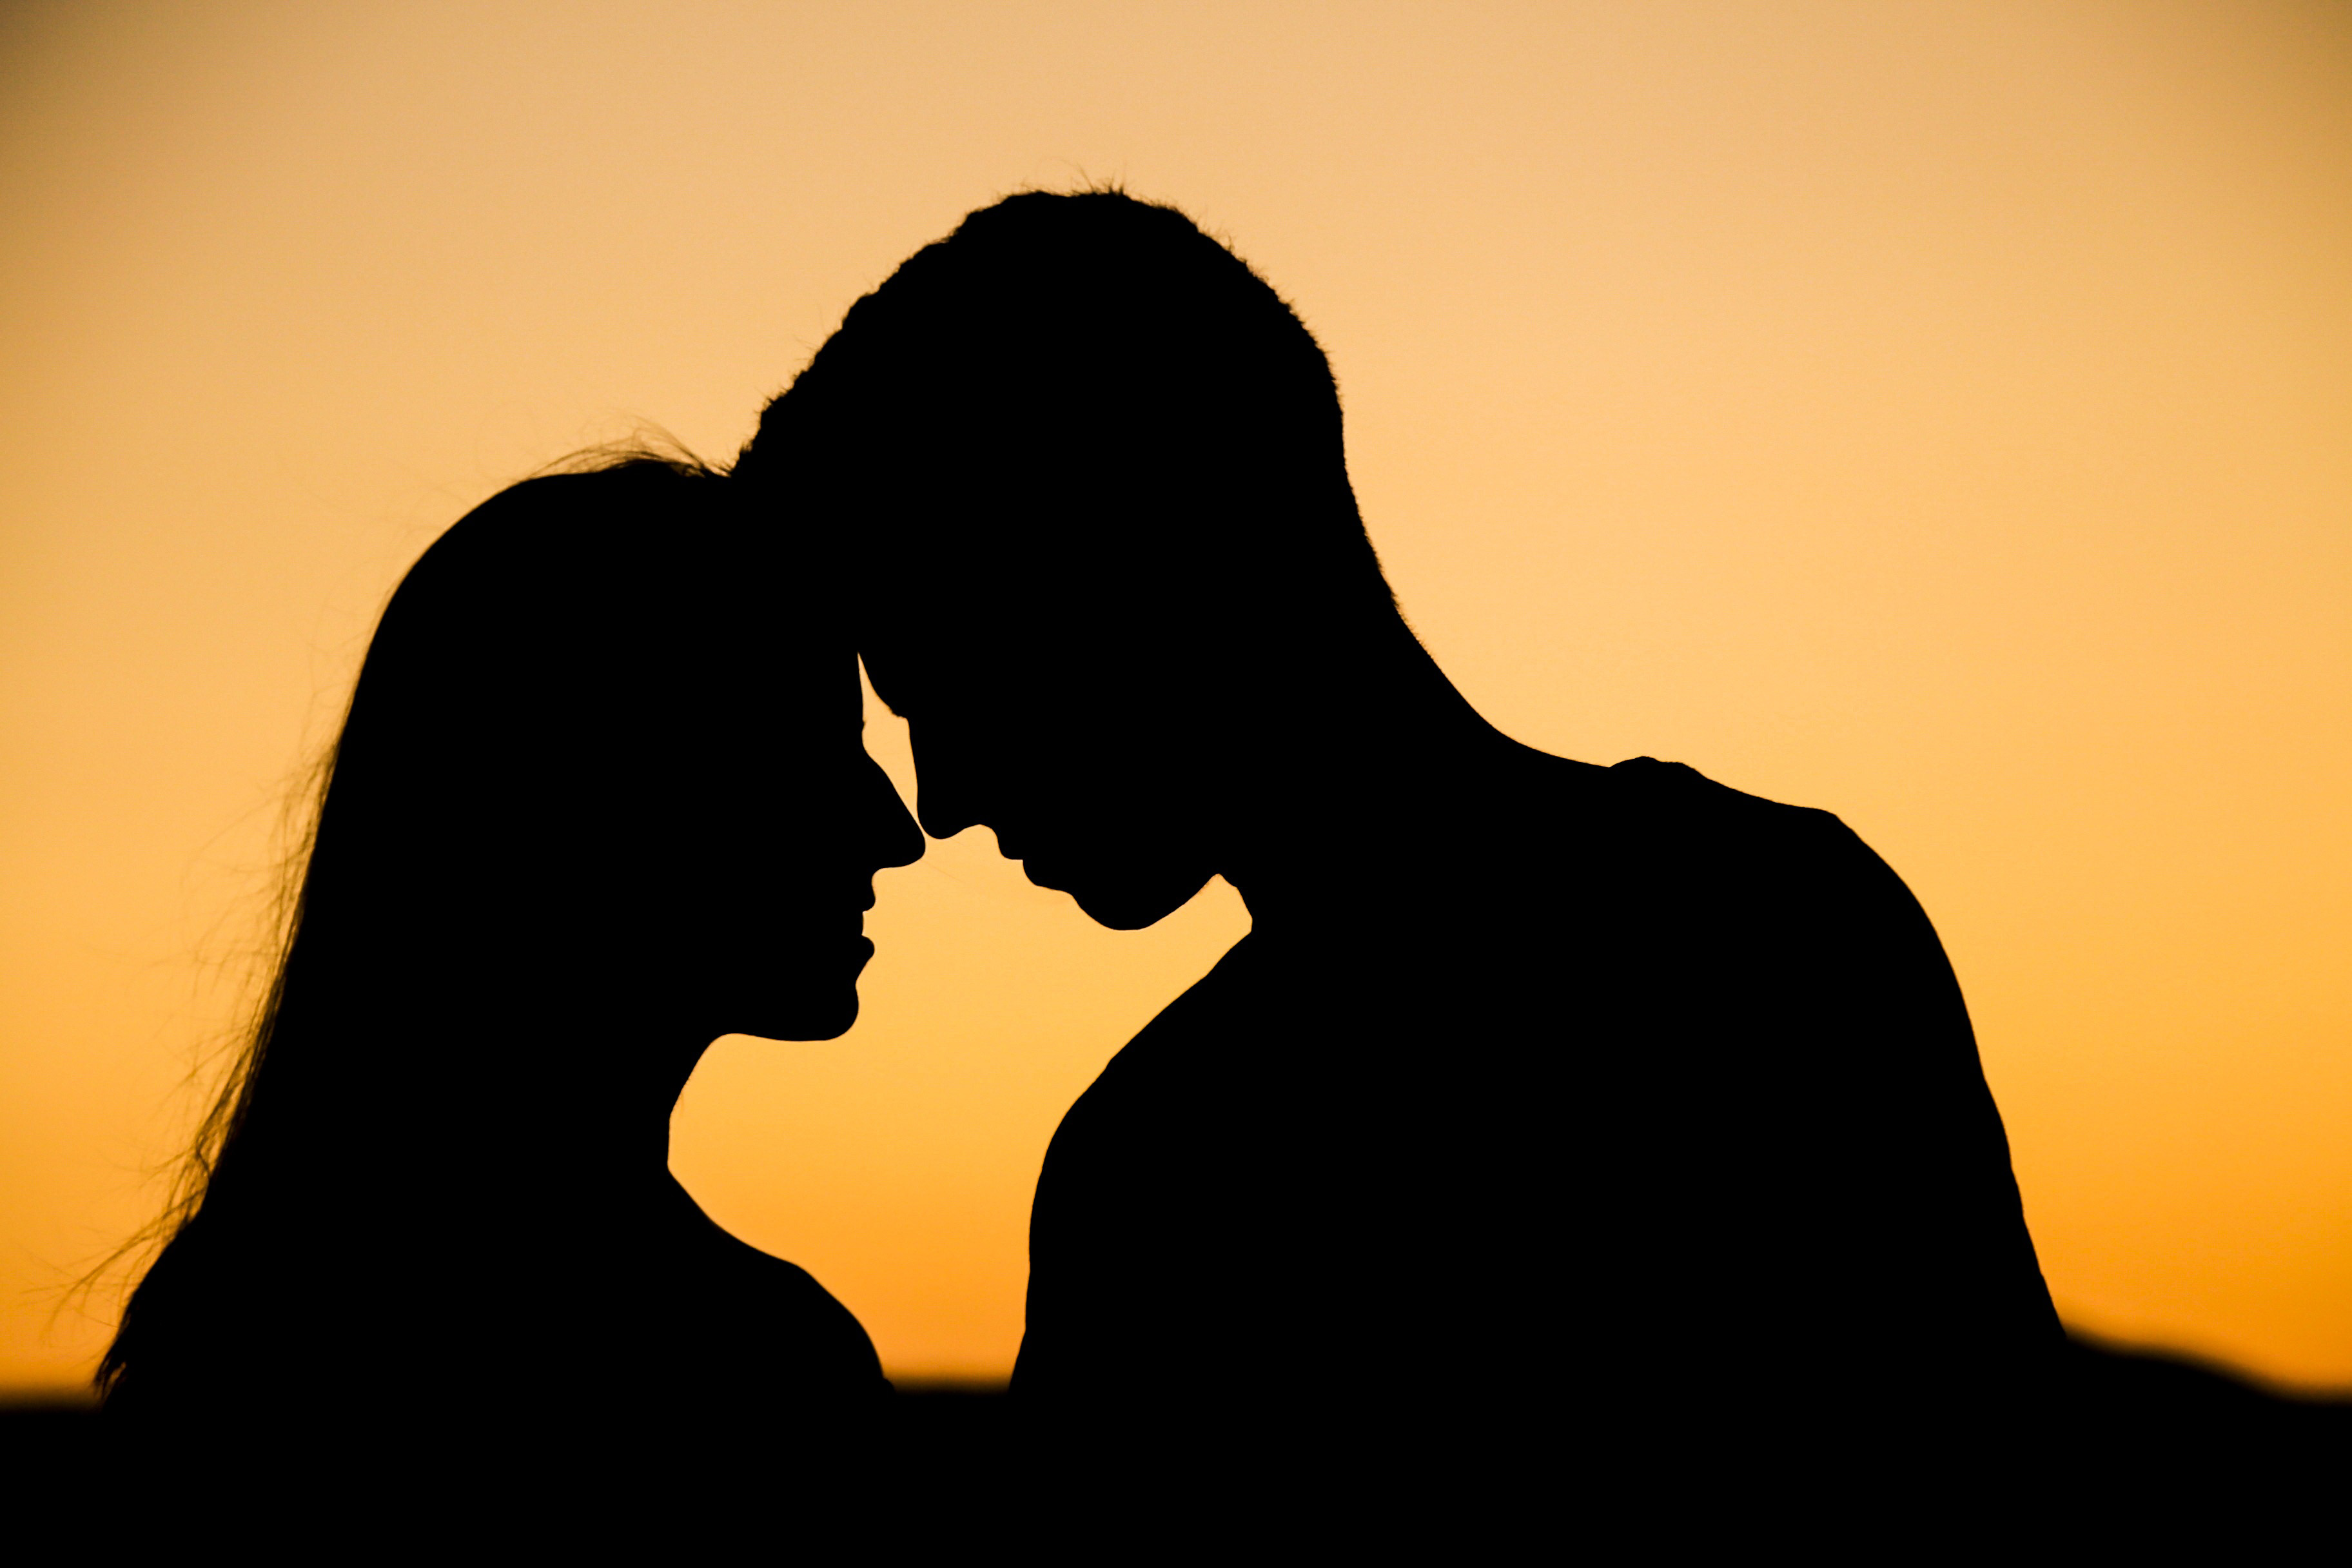
People in nature, love, romance, silhouette, backlighting, yellow, photography, gesture, kiss